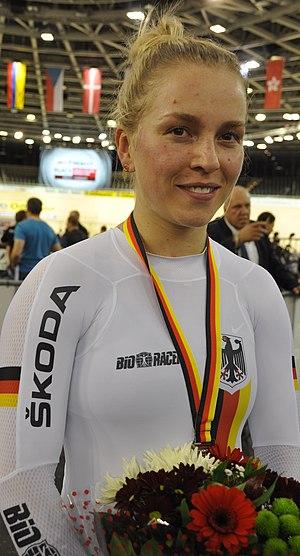
Emma Hinze est une coureuse cycliste allemande, spécialiste des épreuves de vitesse sur piste. Elle est notamment championne du monde de keirin, de vitesse individuelle et de vitesse par équipes en 2020.